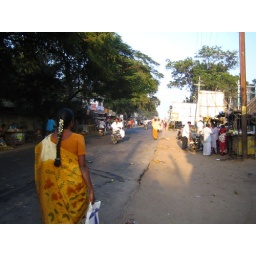
On the right you see some flowers stalls for the temple and for car Puja's. This is still in Tiruvannamalai